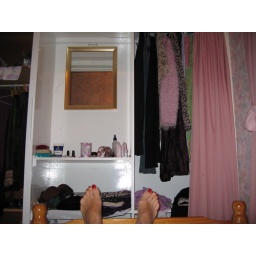
in pink bedroom that used to be my Dad's office